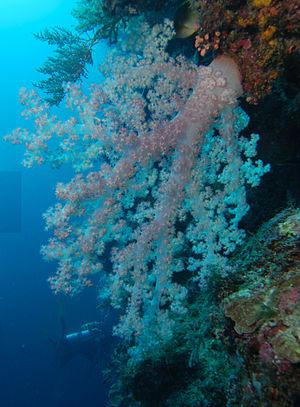
Dendronephthya est un genre de coraux de la famille des Nephtheidae.